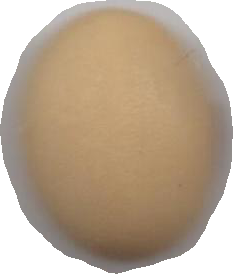
Variety: Anjasmoro